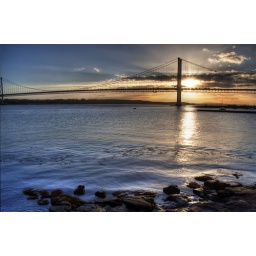
Sunset over the Forth of Firth with the road bridge in view as seen from North Queensferry.